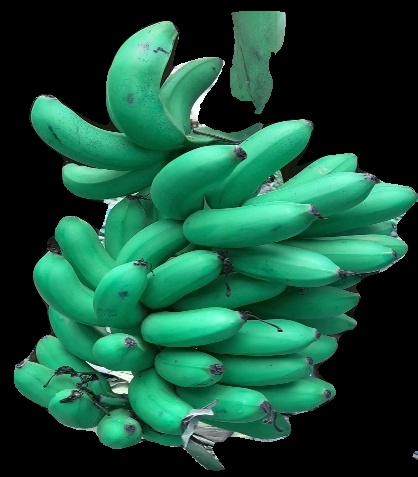
Variety: rasbale
Grade: grade1